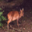
Label: deer